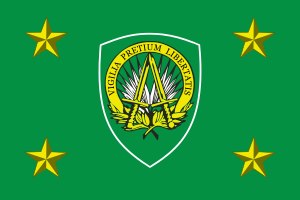
SACEUR
Flag for Supreme Allied Commander Europe
SACEUR, Supreme Allied Commander Europe, er chef for Allied Command Europe, siden 2003 Allied Command Operations og som sådan NATOs militære øverstbefalende i Europa. Posten har siden sin oprettelse været besat af amerikanske generaler eller admiraler.